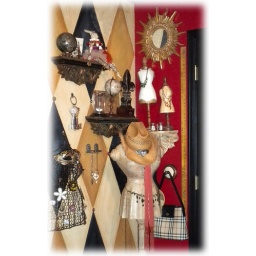
A collector, a dreamer and an ol' traveler... A corner in my home office tells a lot about me and my interesting journey.